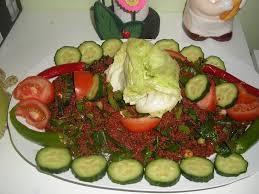
Yemek: kisir